Momchil Tsvetanov

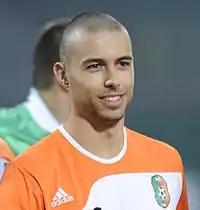
Tsvetanov with Litex Lovech in 2012

In January 2008, Tsvetanov joined Litex Lovech on a four-and-a-half-year contract for an undisclosed fee. He made his competitive debut in the A Group in a 0–0 draw against CSKA Sofia on 1 March 2008. He played for 45 minutes.